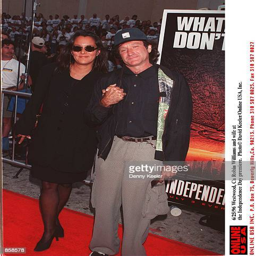
actor with his wife at the premiere